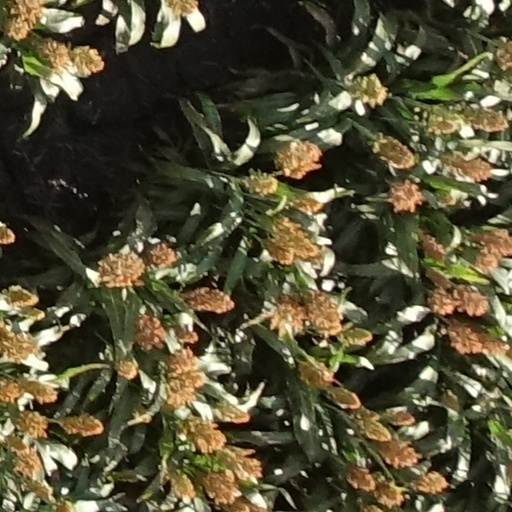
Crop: sorghum